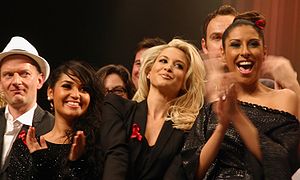
Monrose
Monrose er en tysk popgruppe på tre medlemmer. Gruppen blev dannet i slutningen af 2006 via den femte udgave af det tyske popstars, som blev sendt i fjernsynet på ProSieben fra august til oktober.